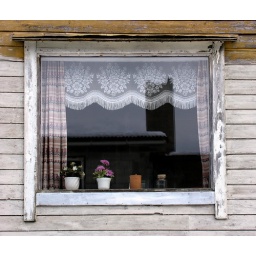
Forlatt vindu II - A window in an Abandoned house II